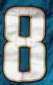
Number: 8